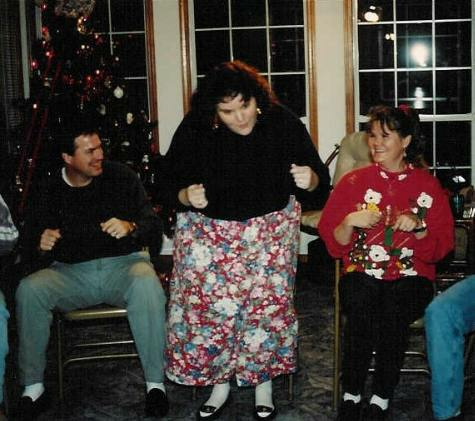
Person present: Yes